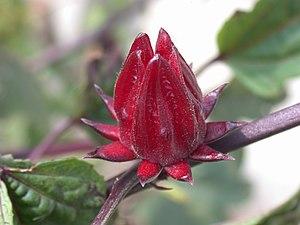
Le Centre mondial des légumes, connu précédemment sous le nom de « Centre asiatique de recherche et de développement des légumes », est un institut international, à but non lucratif, de recherche et développement sur les légumes. Il a été fondé en 1971 à Shanhua, dans le sud de Taïwan, par la Banque asiatique de développement, Taïwan, la Corée du Sud, le Japon, les Philippines, la Thaïlande, les États-Unis et le Viêt Nam.